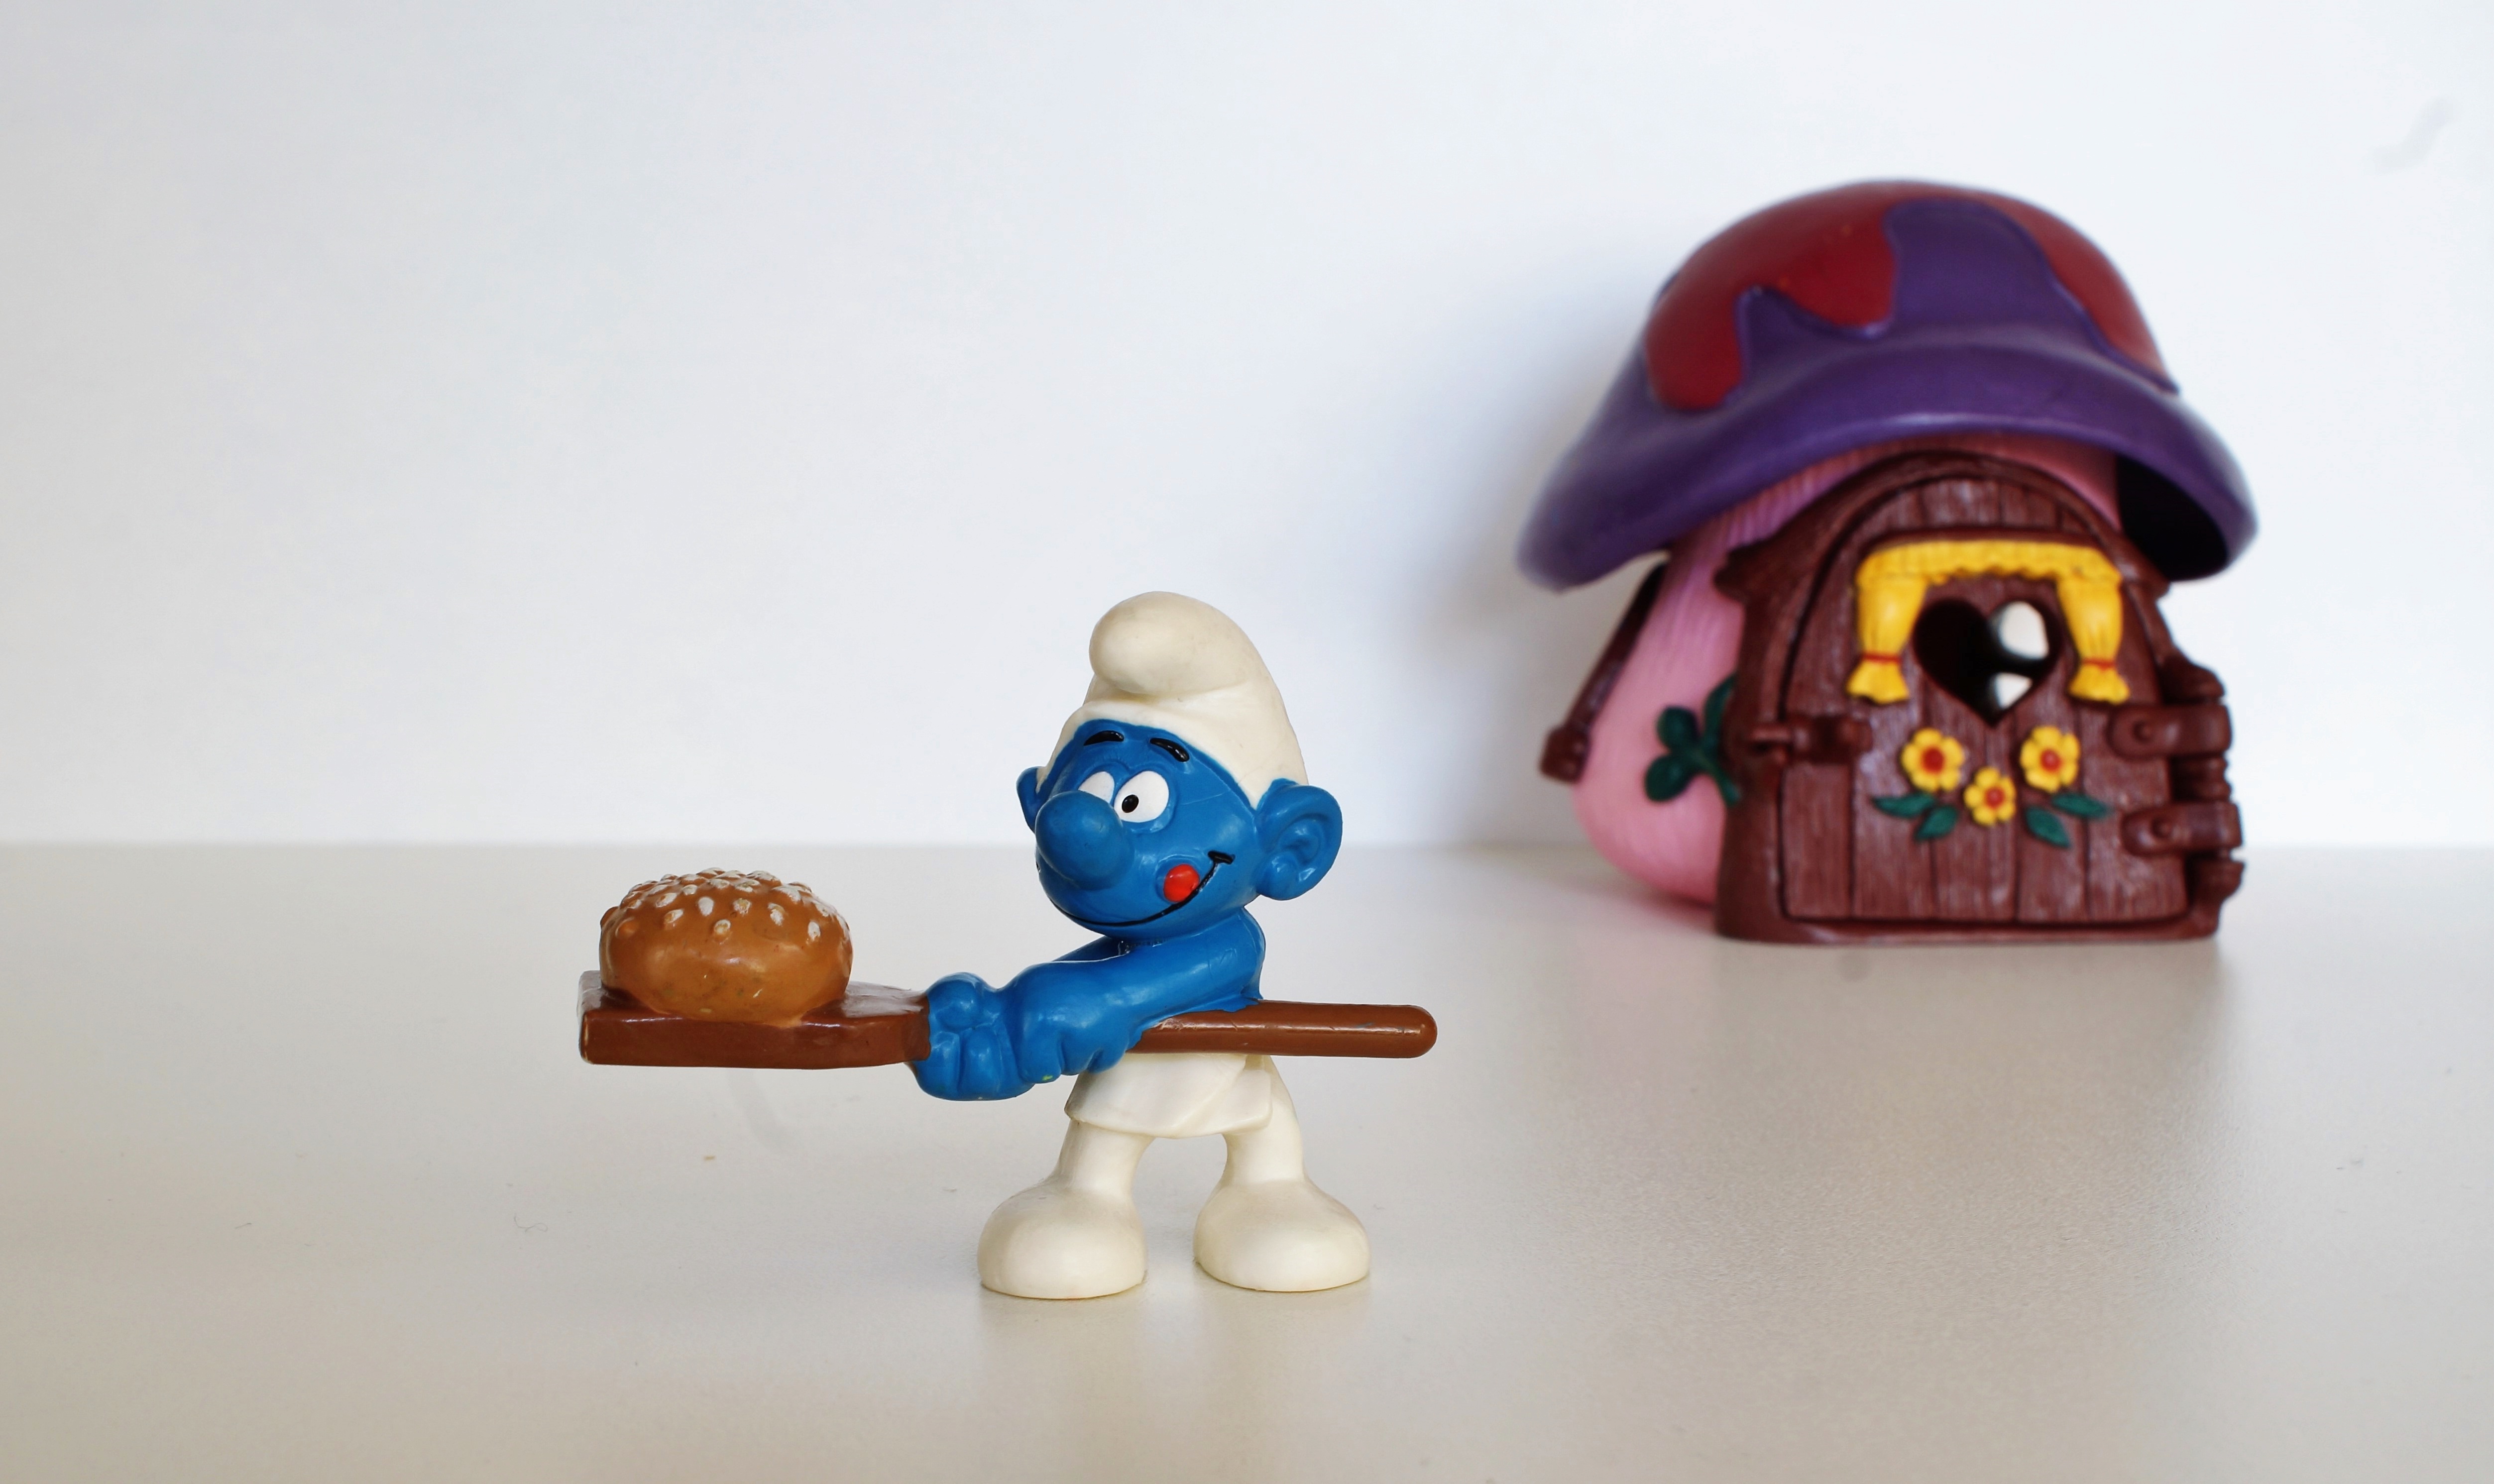
decoration, blue, toy, figure, figurine, toys, action figure, smurfs, collect, smurf, free image